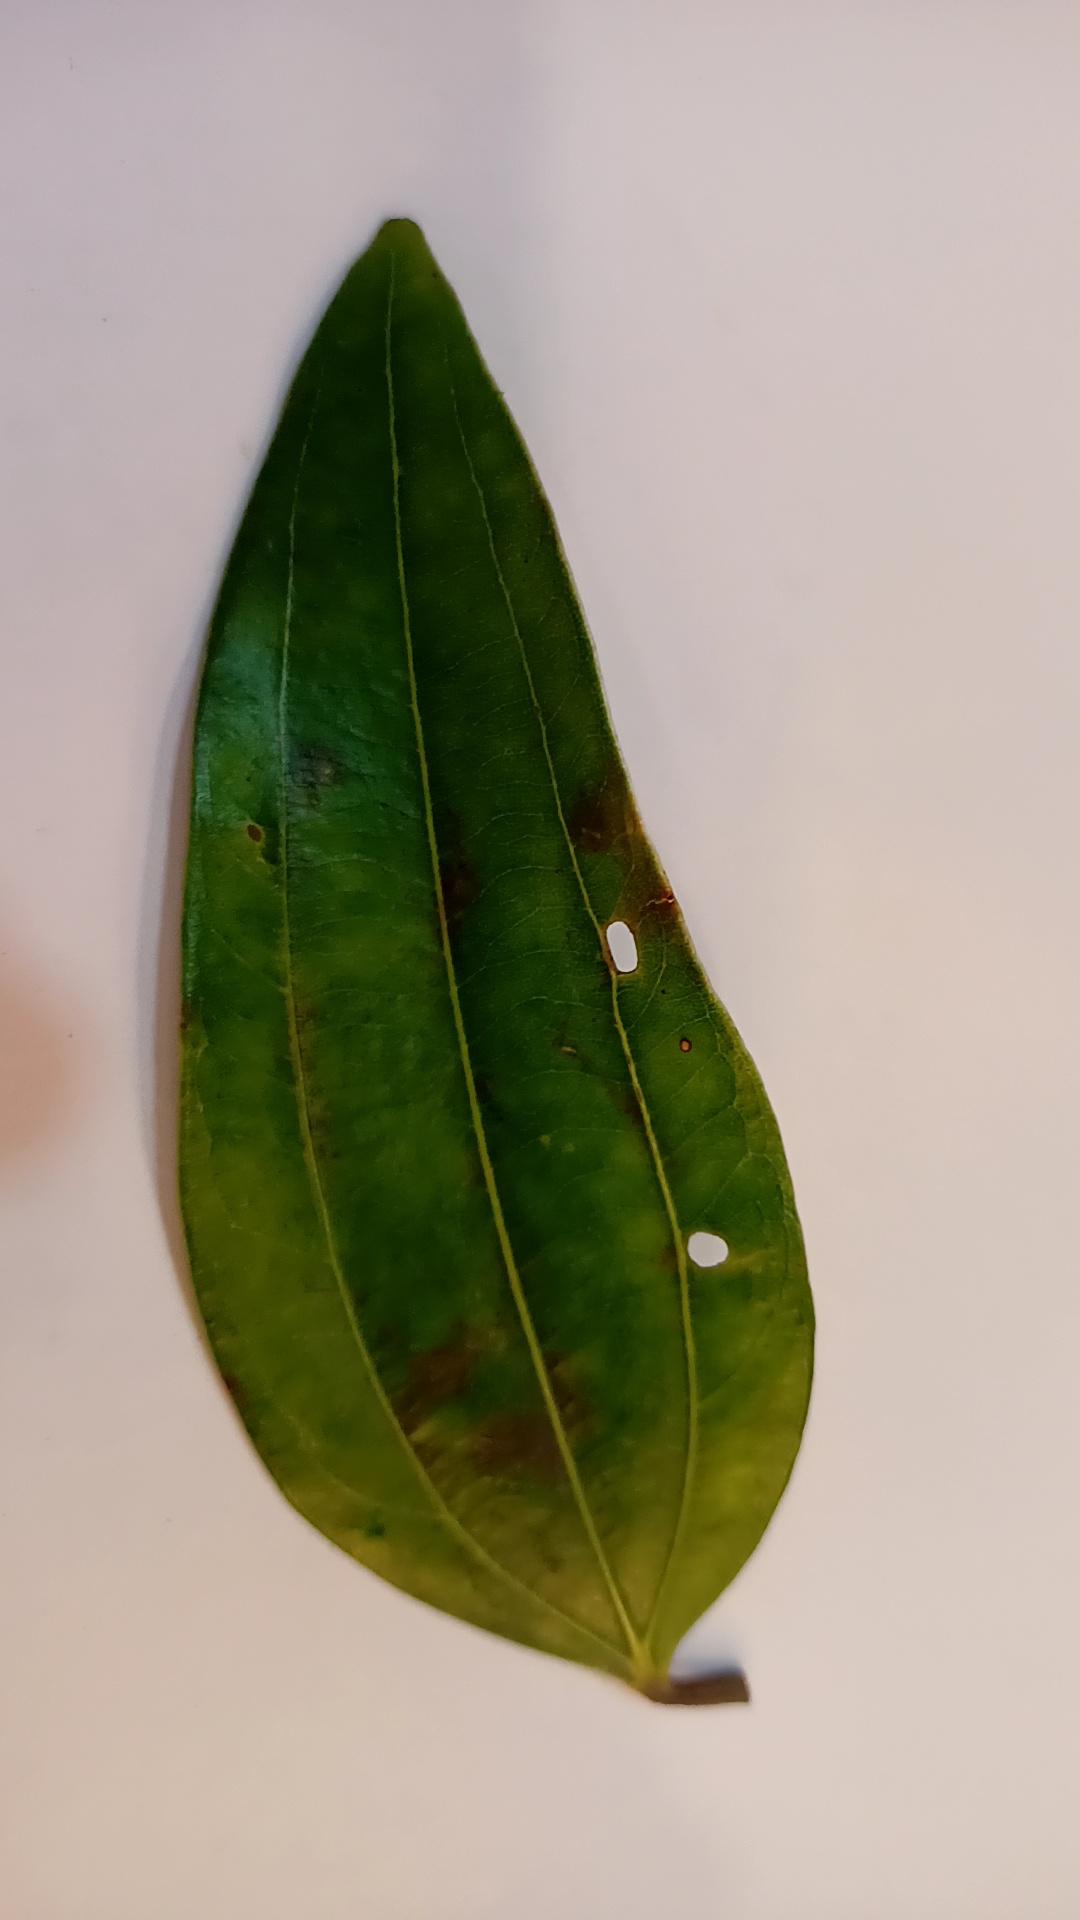
Label: Disease